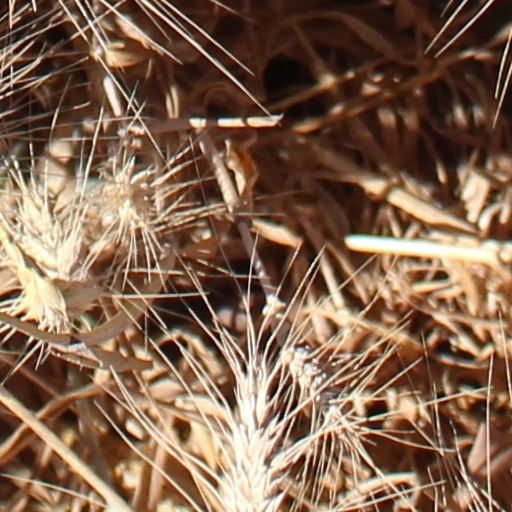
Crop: wheat